Osiris

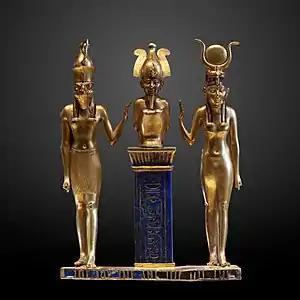
The family of Osiris. Osiris on a lapis lazuli pillar in the middle, flanked by Horus on the left and Isis on the right (Twenty-second Dynasty, Louvre, Paris)

Osiris is represented in his most developed form of iconography wearing the "Atef" crown, which is similar to the White crown of Upper Egypt, but with the addition of two curling ostrich feathers at each side. He also carries the crook and flail. The crook is thought to represent Osiris as a shepherd god. The symbolism of the flail is more uncertain with shepherd's whip, fly-whisk, or association with the god Andjety of the ninth nome of Lower Egypt proposed.